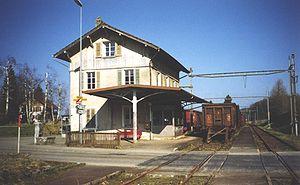
Inkwil est une commune suisse du canton de Berne, située dans l'arrondissement administratif de Haute-Argovie.